Jean Kickx

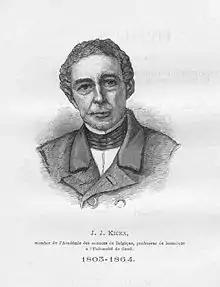
Jean Kickx (1803–1864)

Jean Kickx (17 January 1803, Brussels – 1864) was a Belgian botanist. His father, also known as Jean Kickx (1775–1831) was a botanist and mineralogist; his son Jean Jacques Kickx (1842–1887) was a professor of botany at the University of Ghent.